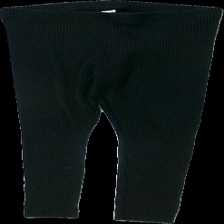
View: front
Type: Tights
Category: Ladies
Brand: H&M
Colors: Black
Material: ?
Cut: Regular
Size: M
Season: All
Damage location: middle right
Damage 2 location: middle left
Damage 3 location: bottom right
Price range: <50
Recommended usage: Export
Description: svarta tights, håriga
Comment: håriga